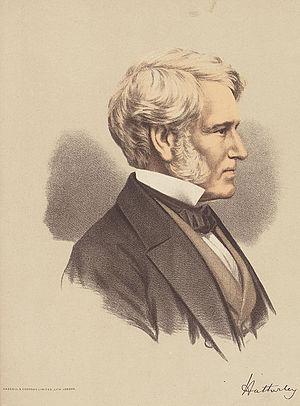
William Page Wood, 1ᵉʳ baron Hatherley, CP est un avocat et homme d'État britannique qui est Lord grand chancelier libéral entre 1868 et 1872 dans le premier ministère de William Ewart Gladstone.